Wicked Priest

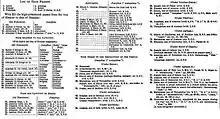
The Wicked Priest has been identified with many High Priests of Israel.

Since the time of de Vaux, the default assumption has been that the Wicked Priest is a single individual, if only because of the appealing parallelism to the Teacher of Righteousness. The consensus time period for the founding of Qumran (150–140 BCE) includes five High Priests: three Hellenized and two Maccabean: Jason, Menelaus, Alcimus, Jonathan, and Simon, and also the various figures potentially associated with the "intersacerdotium".